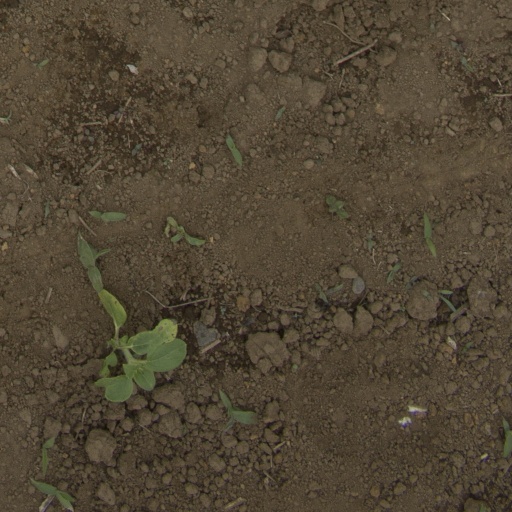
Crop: Jerusalem artichoke